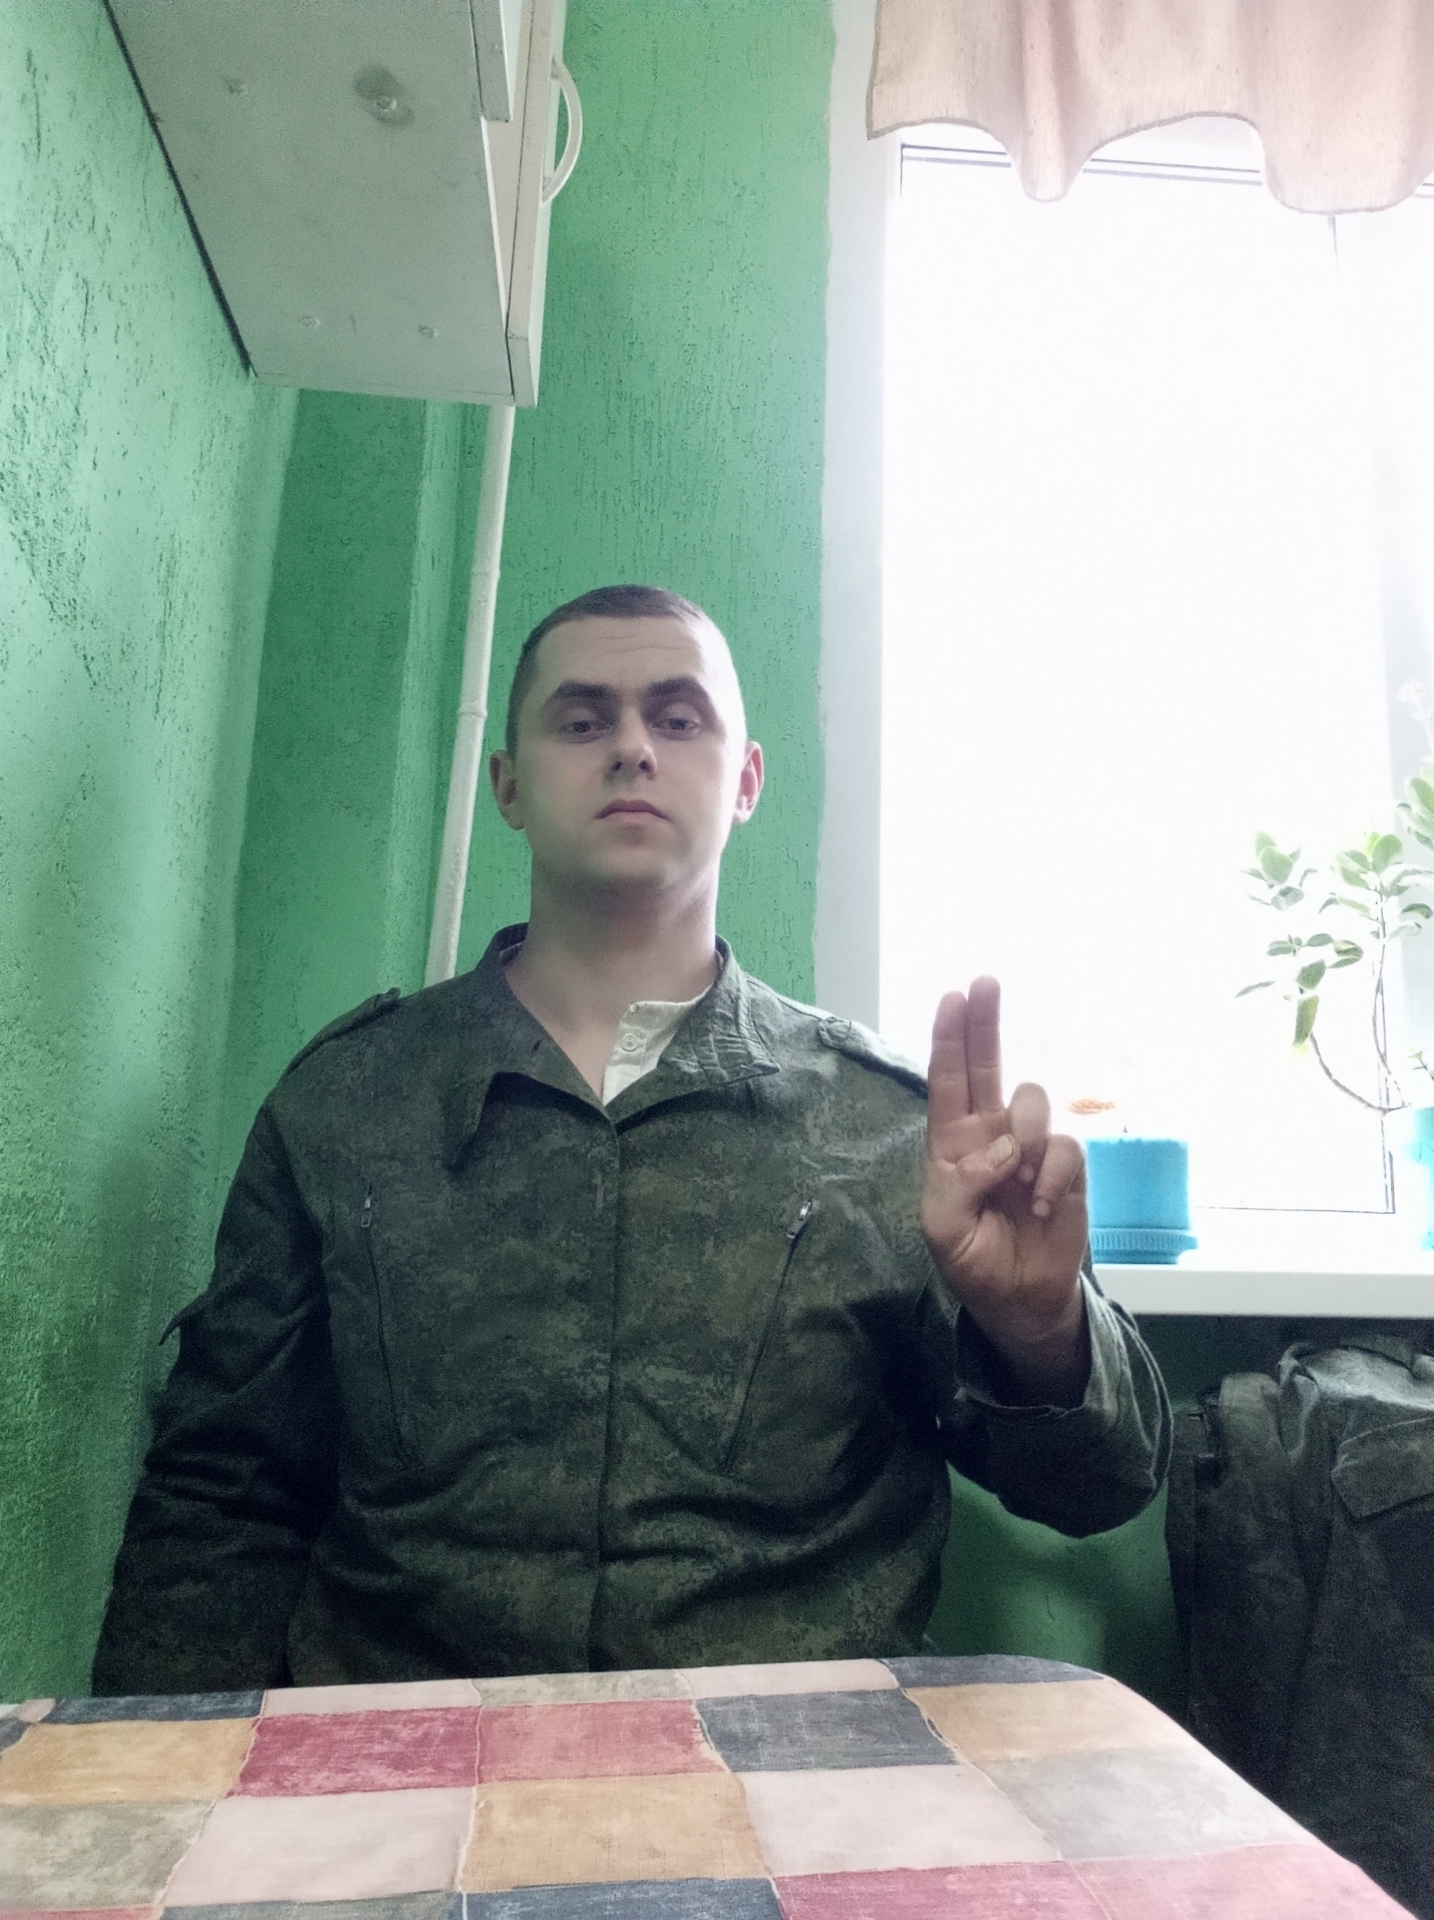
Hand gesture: two_up